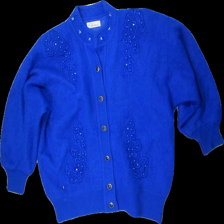
View: front
Type: Sweater
Category: Ladies
Brand: Not in the list
Brand text on label: Shine
Colors: Blue
Material: 50% Wool 50% Acryl
Pattern: Embroidered
Cut: Regular
Season: All
Trend: 80s
Price range: 150-250
Recommended usage: Reuse
Description: Blue knitted cardigan with shoulderpads and embroidery